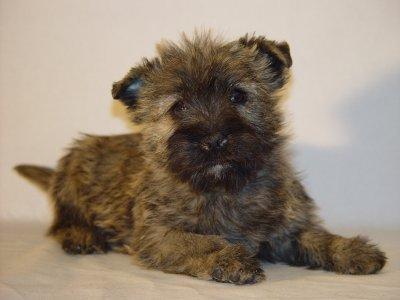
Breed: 211-n000009-cairn